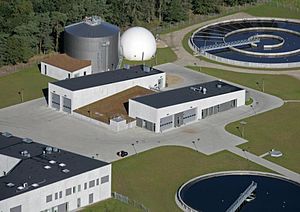
Mariagerfjord Rensningsanlæg / Drifts- og administrationsbygningen
Magasinbygningen set 23. august 2014.
Magasinbygningen 23.08.2014
Mariagerfjord Rensningsanlæg er et rensningsanlæg, der blev indviet af borgmester H.C. Maarup den 11. november 2013. Rensningsanlægget ligger nord for Hadsund i Himmerland ved Ravns Graner på Hvissehøj mellem Ålborgvej og Visborg på en ca. 7,5 ha. stor grund. Der er adgang til anlægget fra Ålborgvej. Det ejes af det kommunale forsyningsselskab Mariagerfjord Vand A/S. Byggeriet af Mariagerfjord Rensningsanlæg startede i marts 2012, og der blev holdt rejsegilde 13. december 2012. Anlægget renser årligt mellem fem og seks mio. m³ spildevand fra hele kommunen. I 2019 begyndte en større udbygning af rensningsanlæg i det at anlæggets kapacitet skal udvides fra 75.000 PE til 225.000 PE og med videre mulighed for udbygning til 275.000 PE. Samtidig skal anlægget også til at tage imod spildevand fra Aars, Nørager, og Haverslev i nabokommunerne.